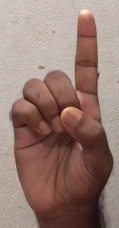
ASL sign: D